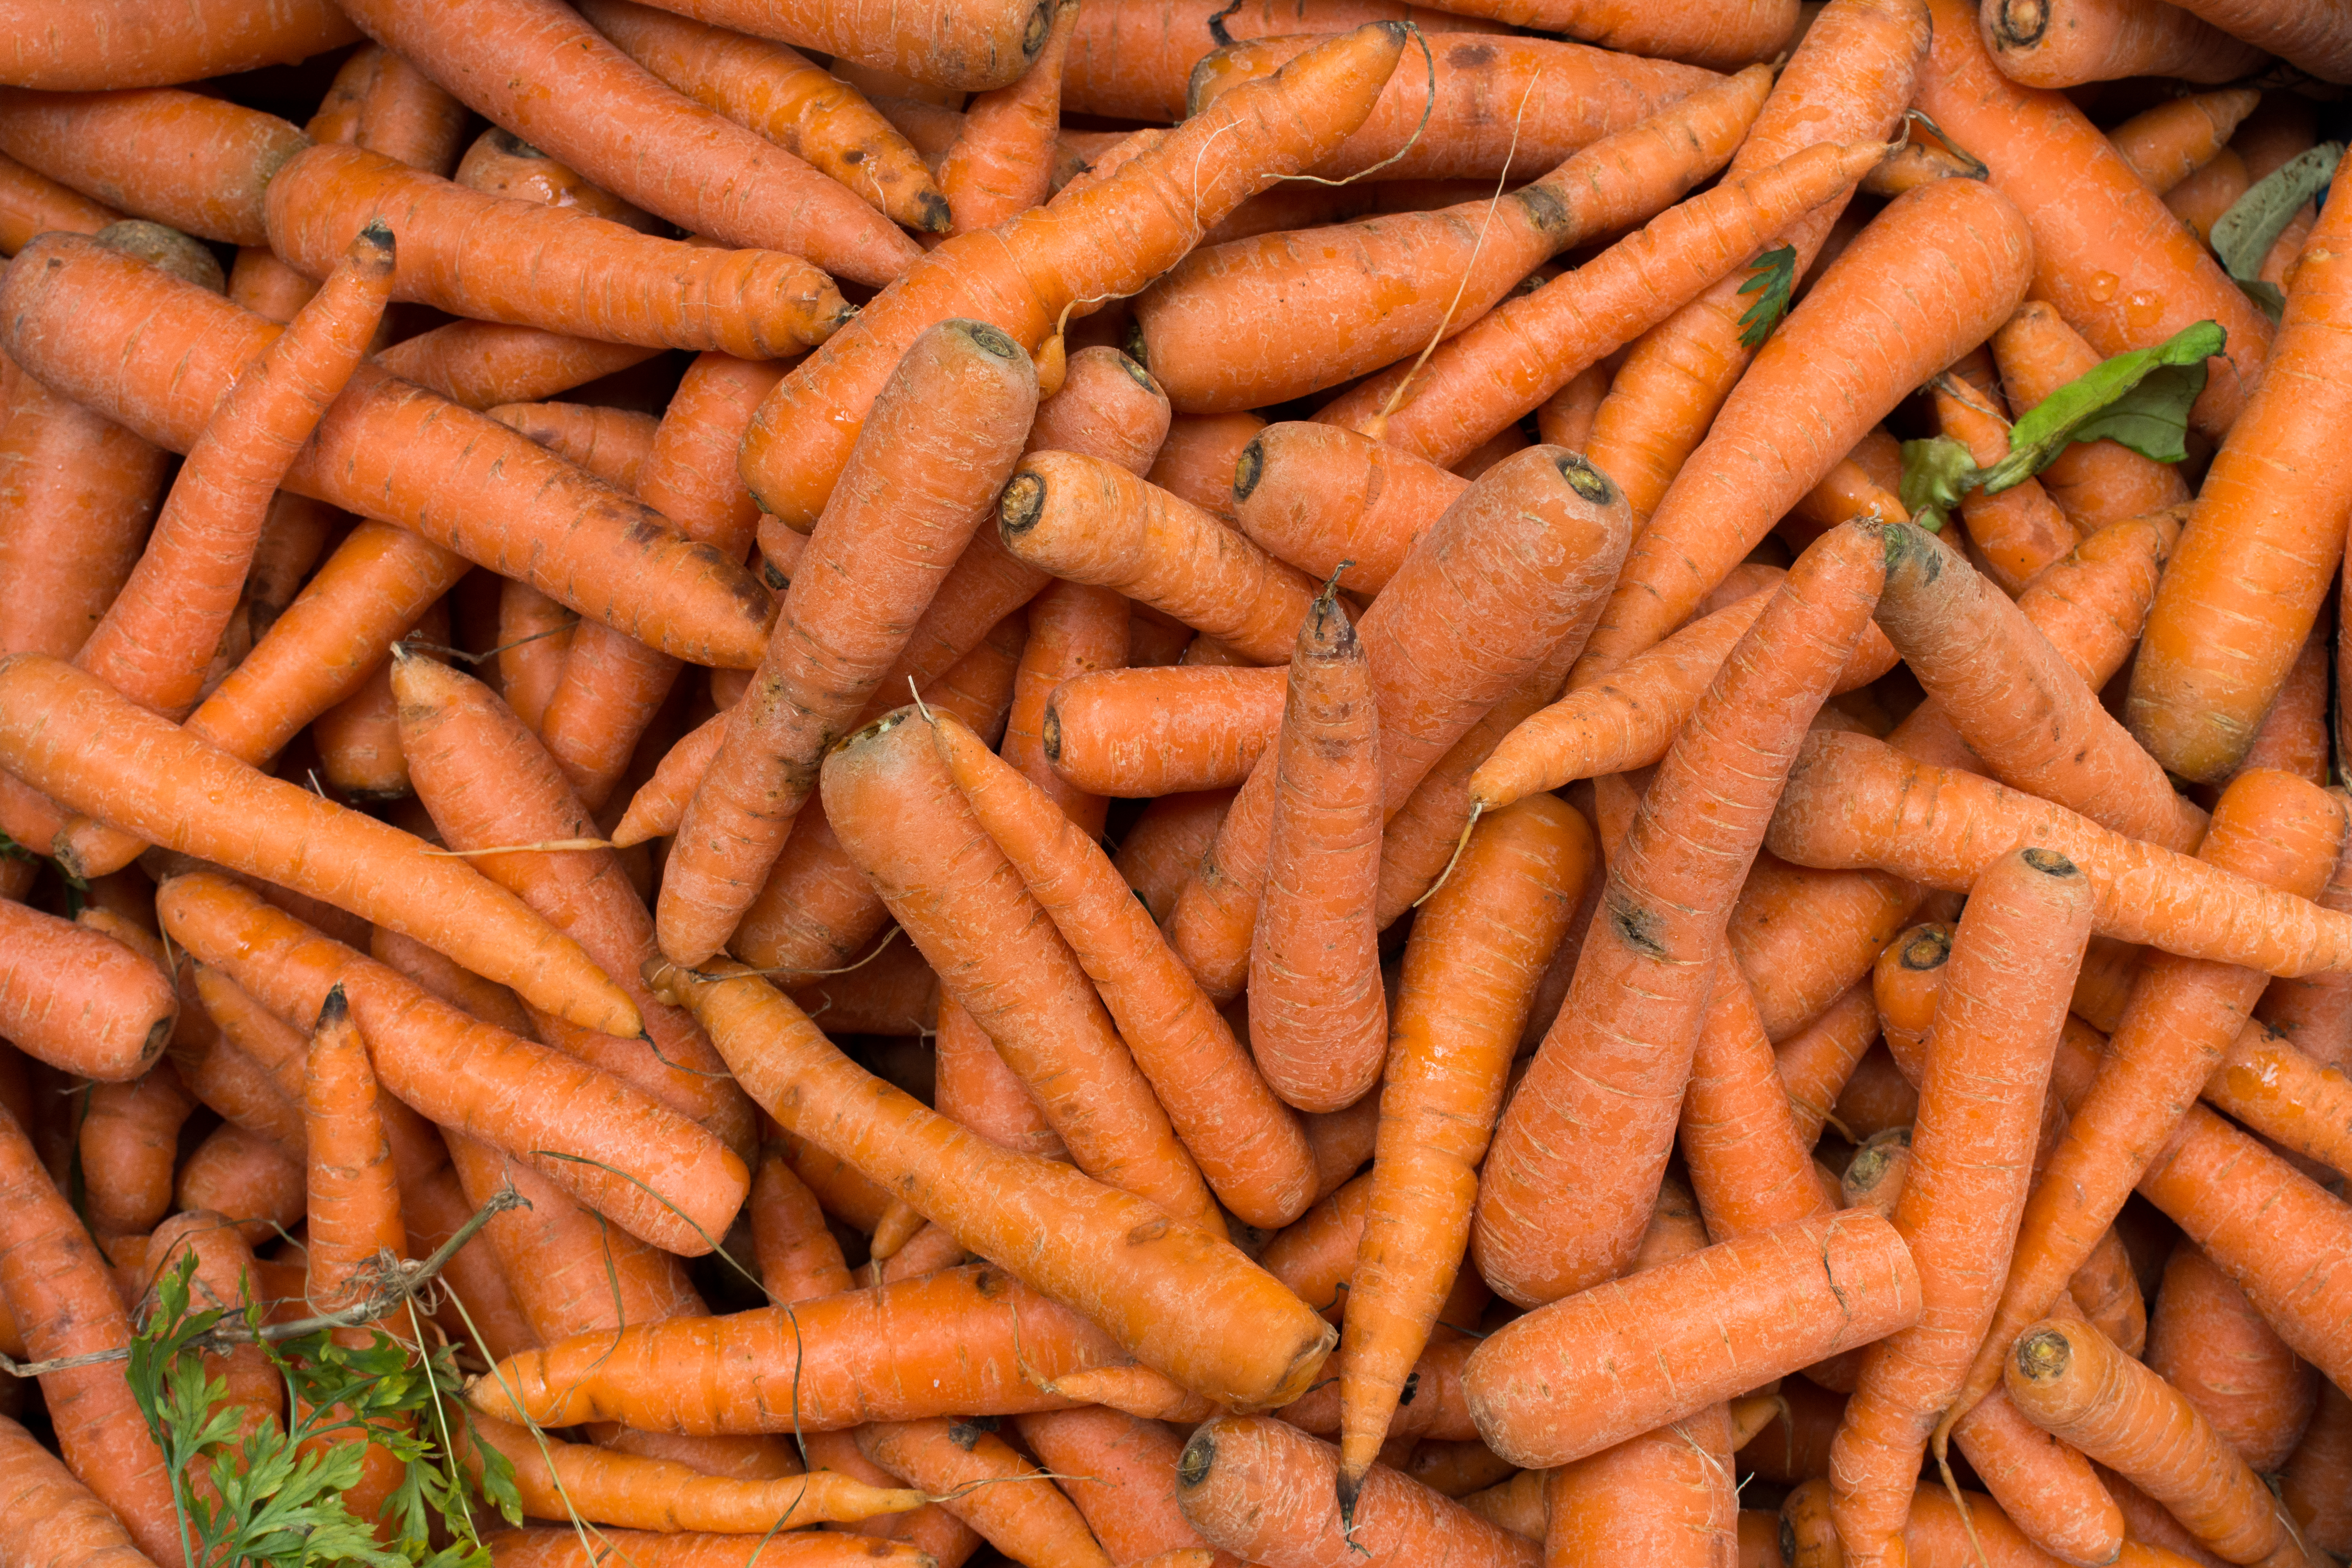
carrot, vegetable, root vegetable, food, local food, wild carrot, plant, produce